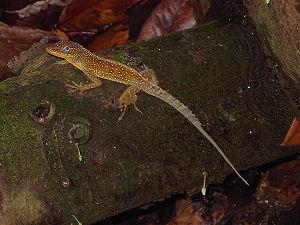
Anolis oculatus est une espèce de sauriens de la famille des Dactyloidae. Endémique de la Dominique dans les Caraïbes, elle se rencontre dans la plupart des environnements de cette île. Elle est répartie en quatre principaux groupes de populations qui correspondent aux sous-espèces décrites pour cette espèce, bien que ces groupes soient considérés par certains auteurs comme des écotypes. Sa morphologie est très diversifiée, avec une couleur de fond allant de l'ocre pâle ou au jaune au vert foncé ou brun, ainsi que des motifs allant de petites taches claires à des motifs marbrés complexes. Certaines ont également des taches noires ressemblant à un « œil » sur les flancs. Cette diversité est une adaptation aux différents biotopes de cette île.